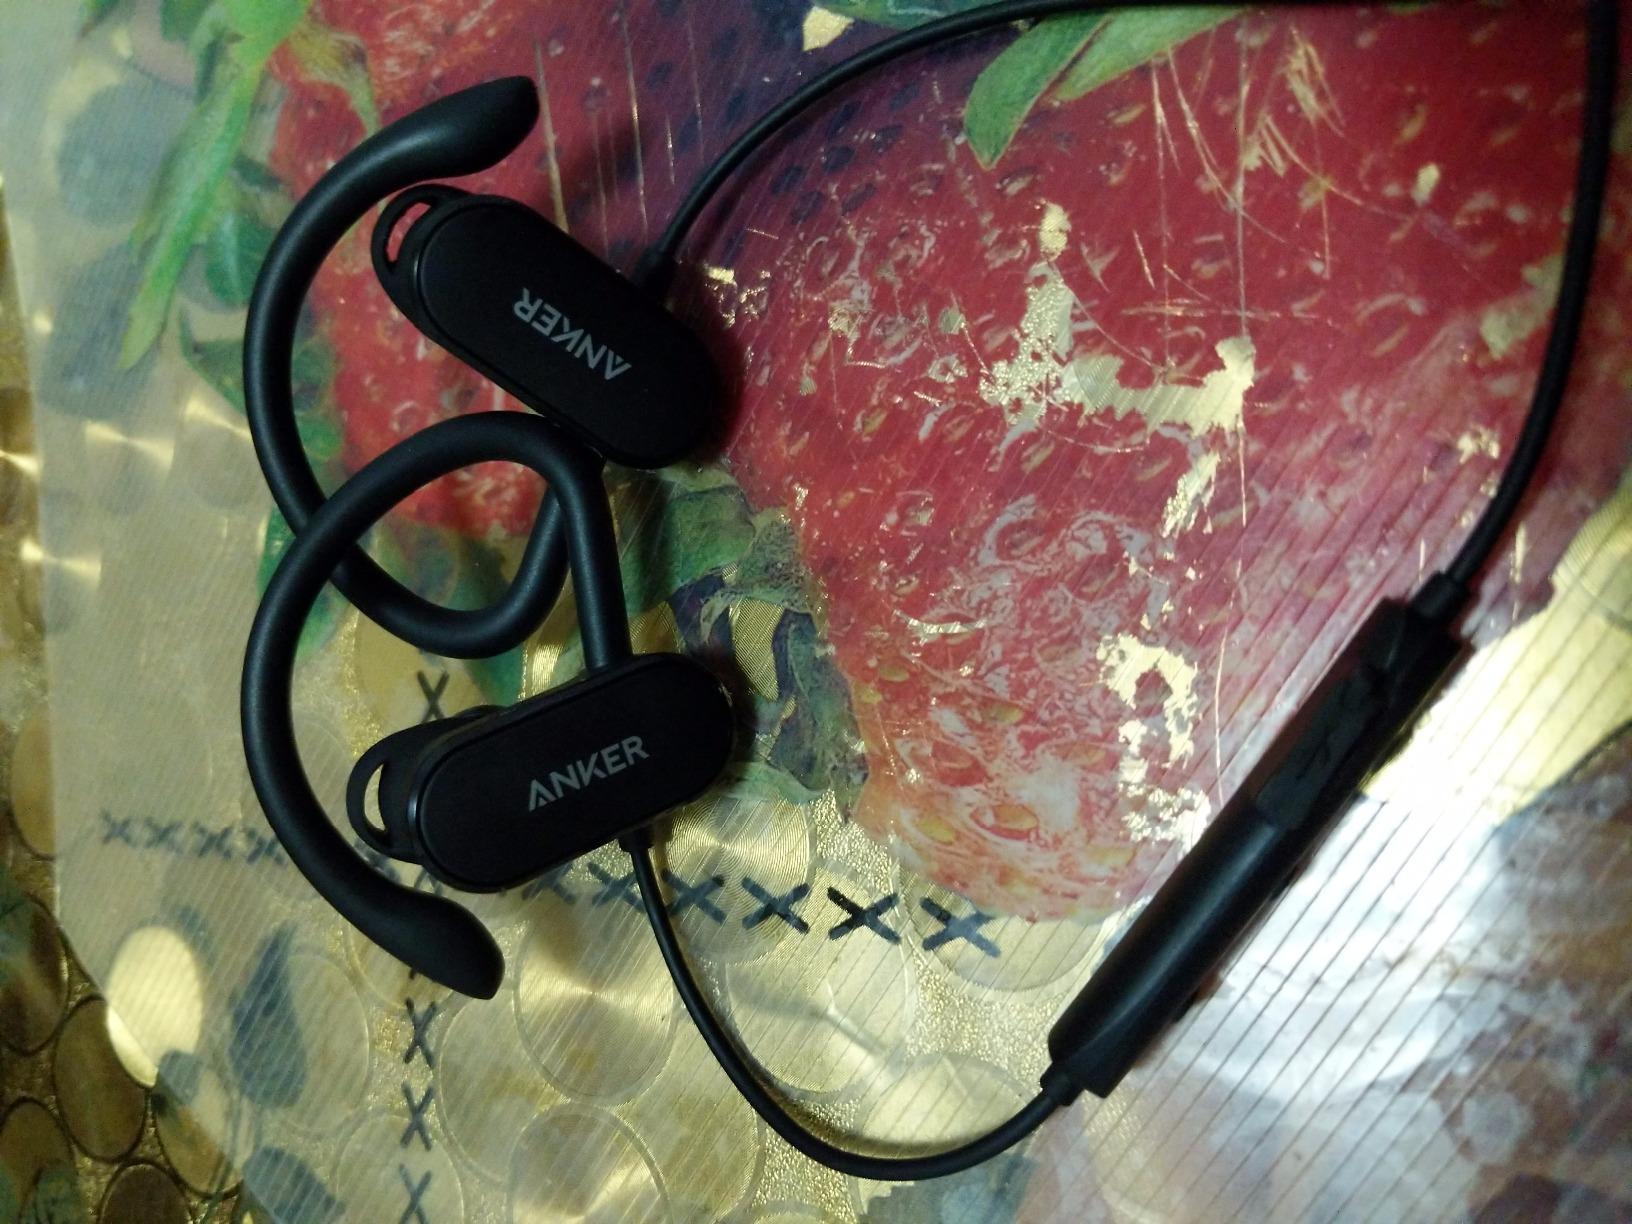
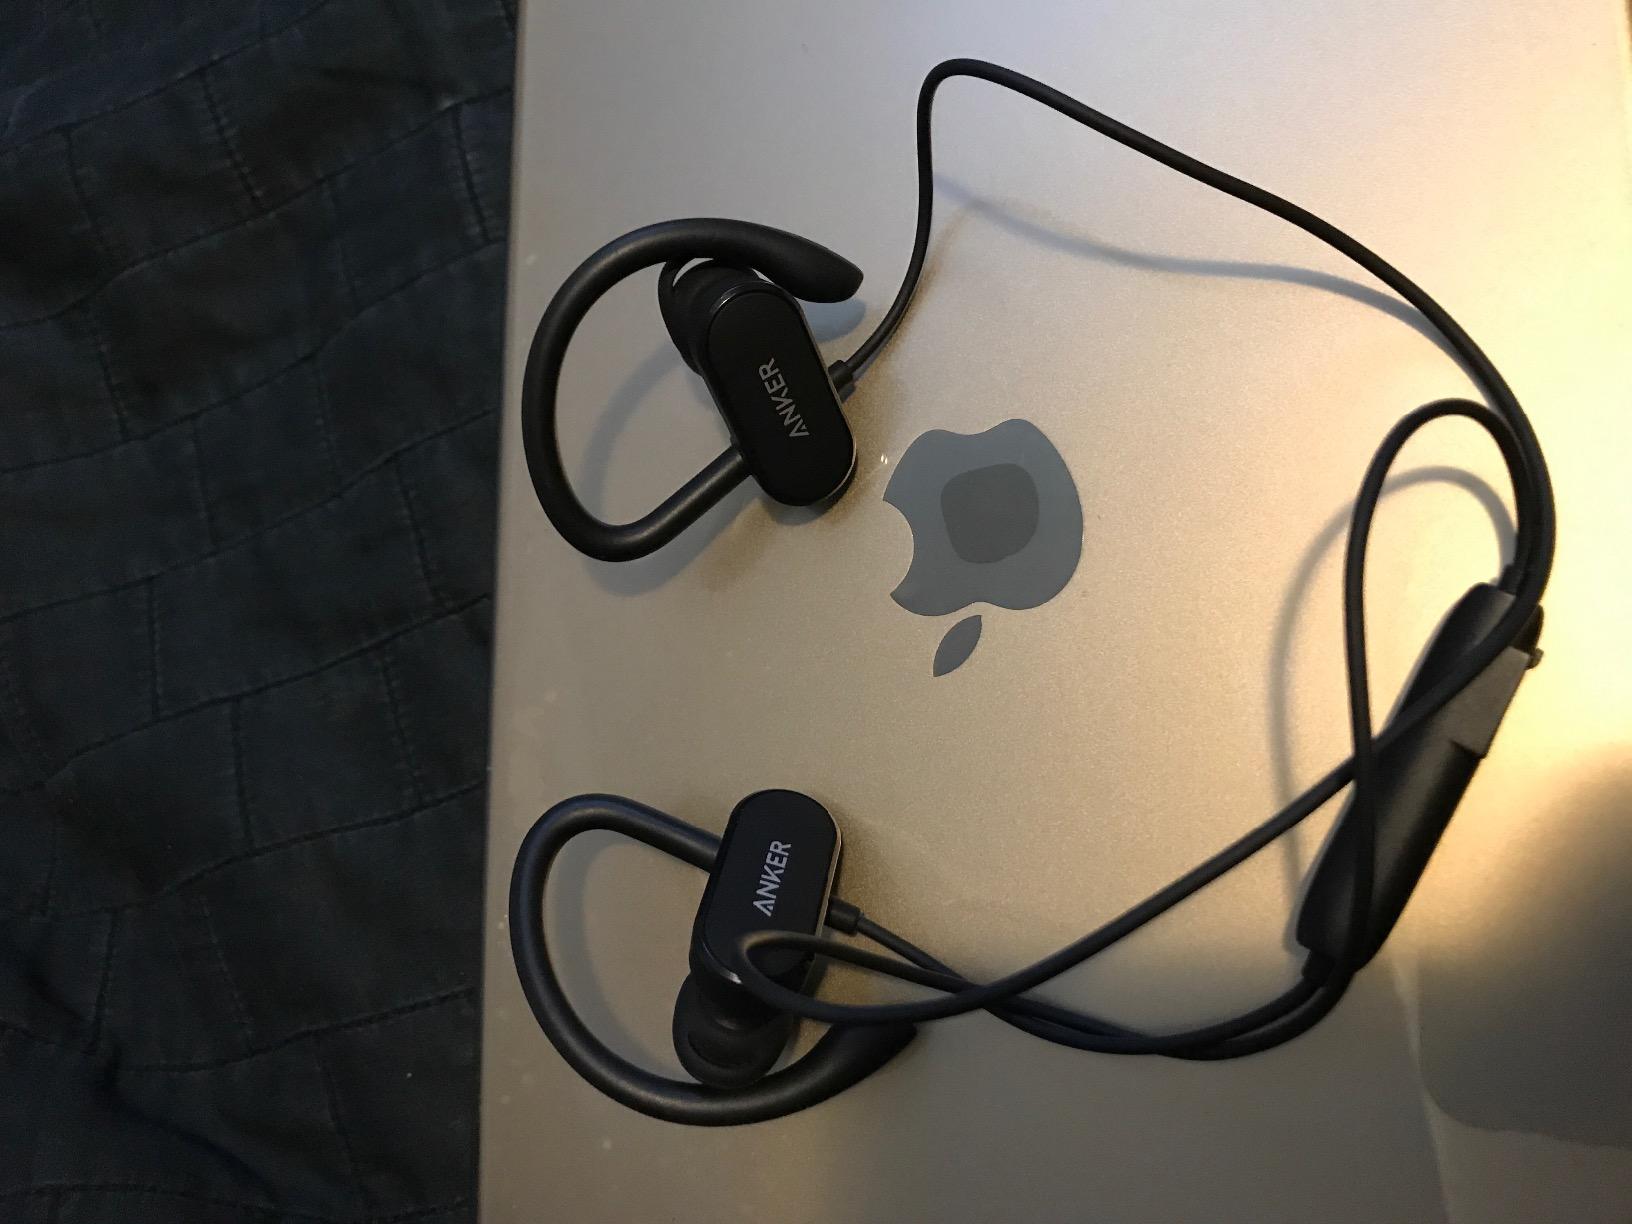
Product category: headphones
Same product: yes